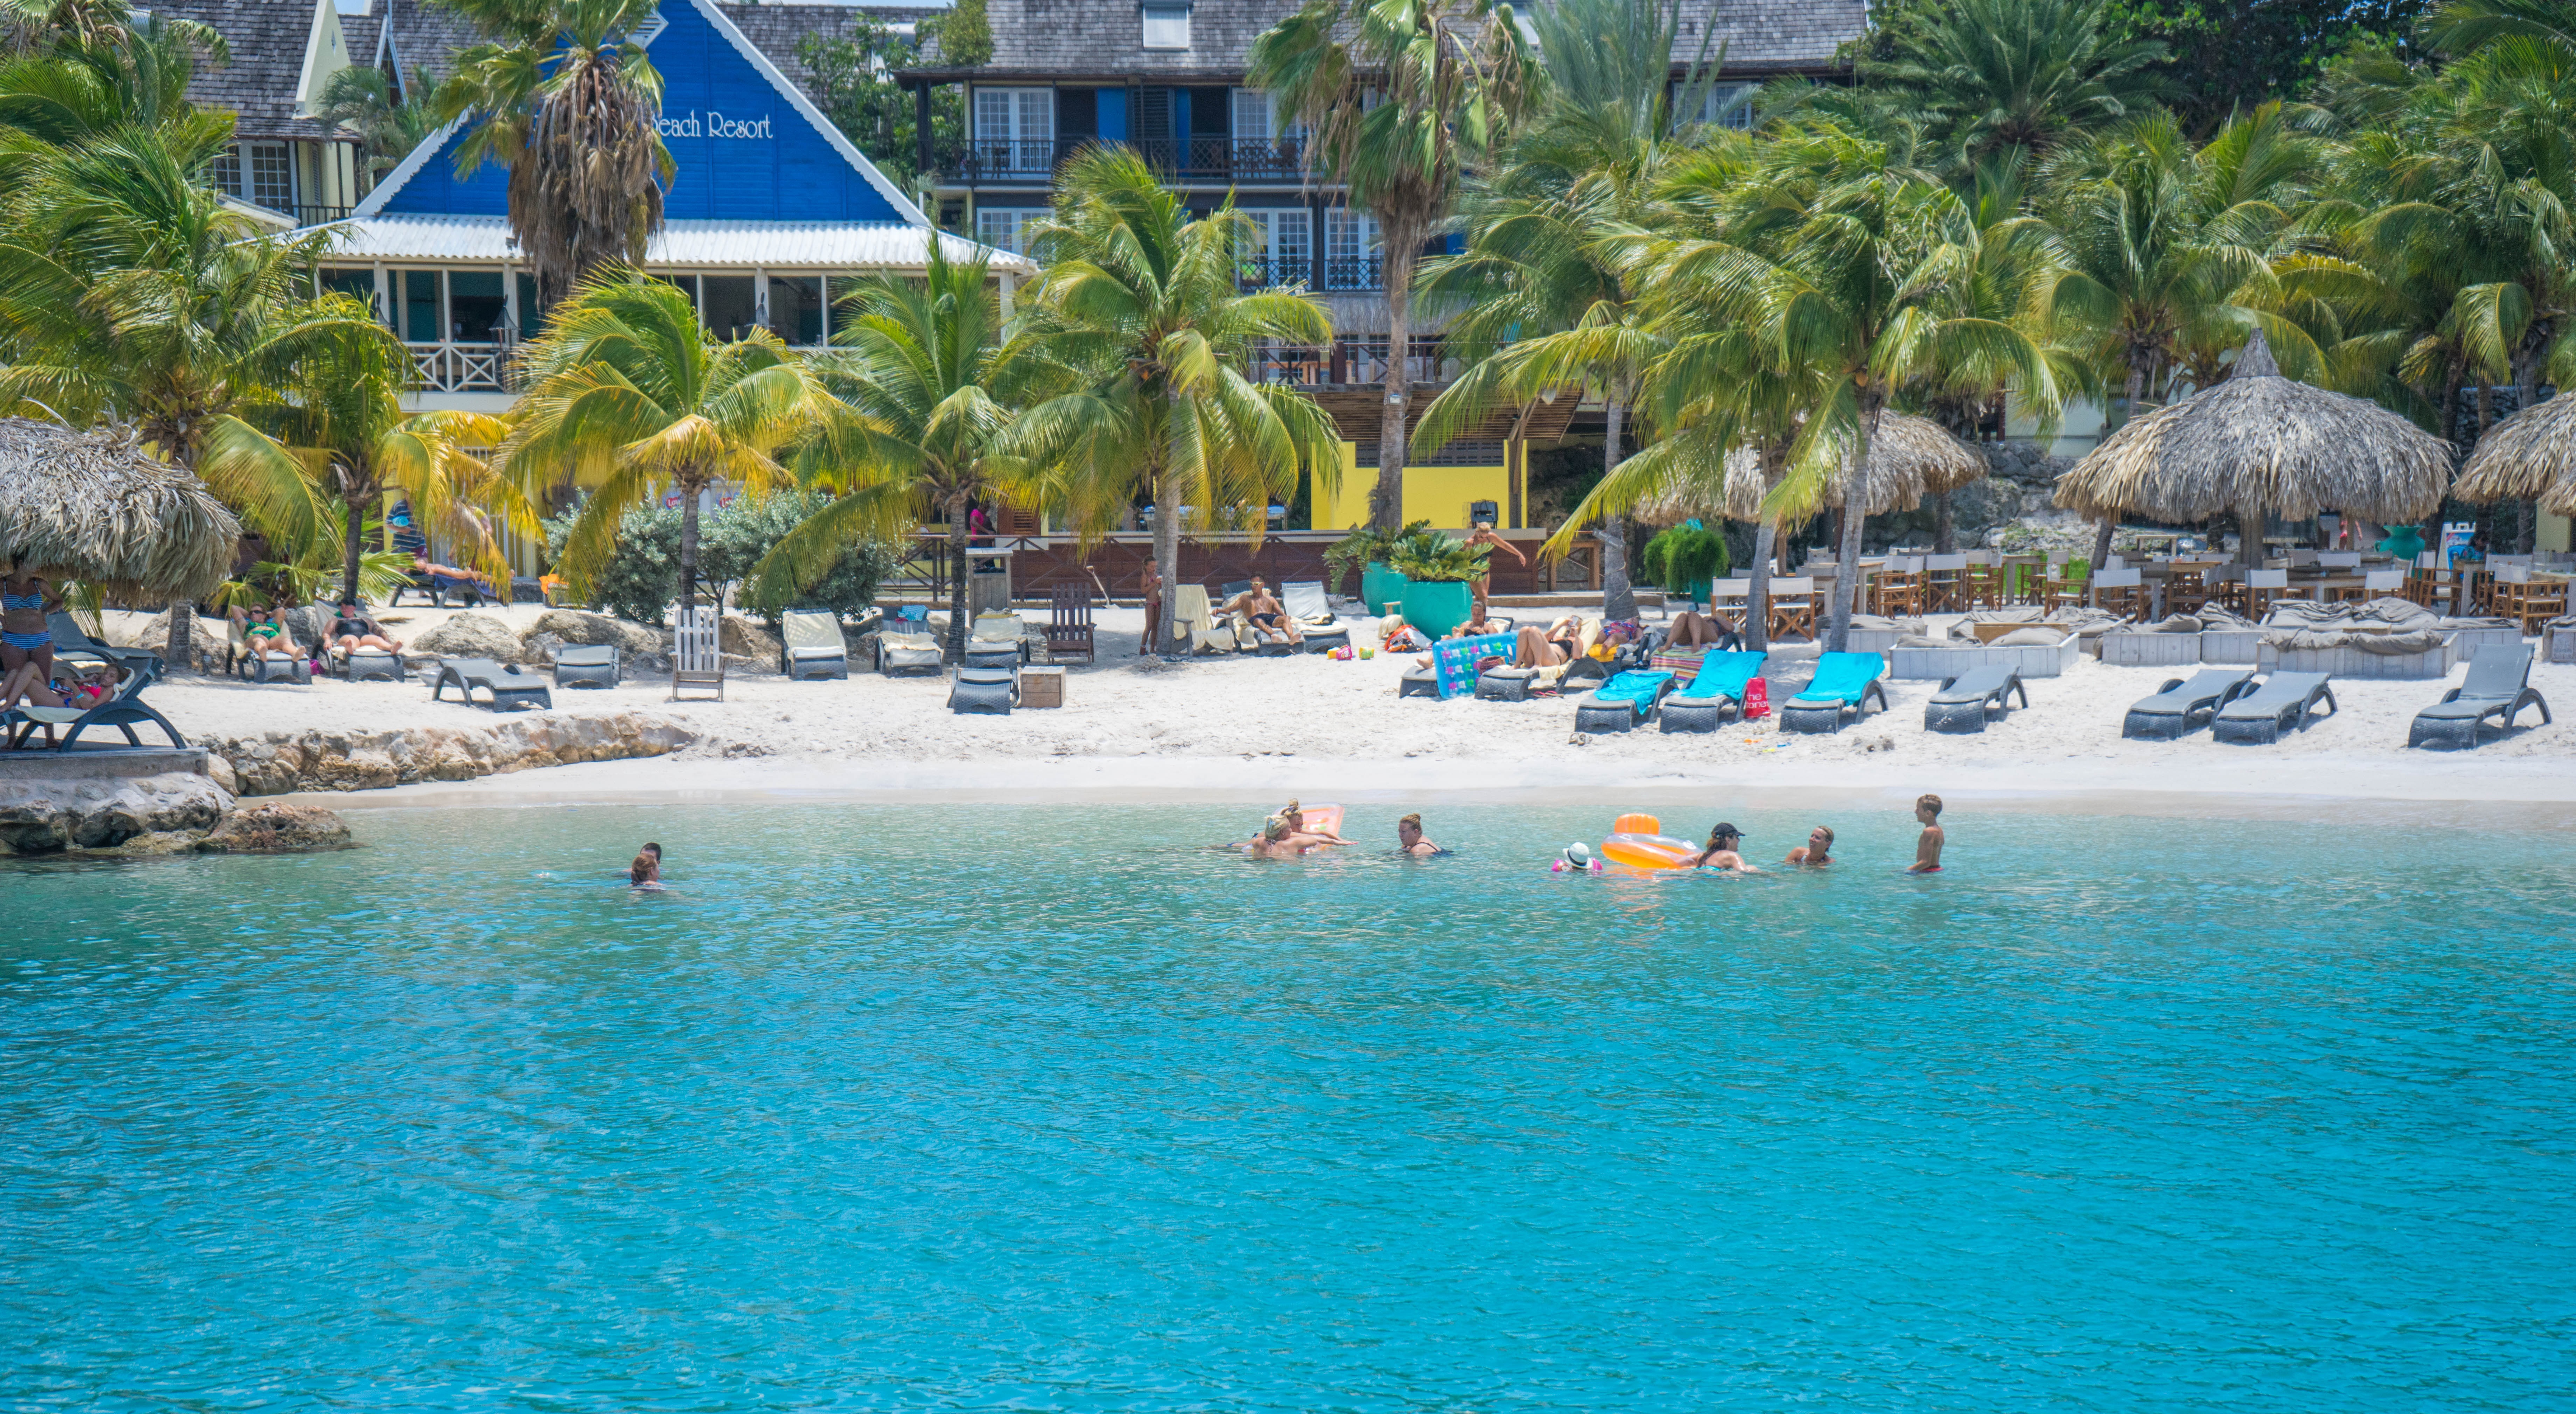
beach, landscape, sea, water, nature, sand, sky, summer, vacation, travel, coastline, idyllic, paradise, swimming pool, palm, scenic, tropical, seascape, holiday, lagoon, bay, island, blue, tourism, leisure, outdoors, relaxation, turquoise, resort, caribbean, water park, exotic, beach sand, tropical beach, willemstad, resort town